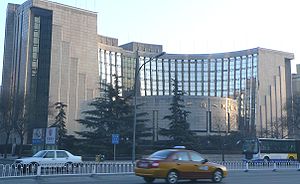
Kinas Folkebank
Kinas Folkebanks hovedsæde i Beijing.
Kinas Folkebank er Folkerepublikken Kinas centralbank og således den myndighed, der kontrollerer pengepolitikken og regulerer finanssektoren i fastlands-Kina.